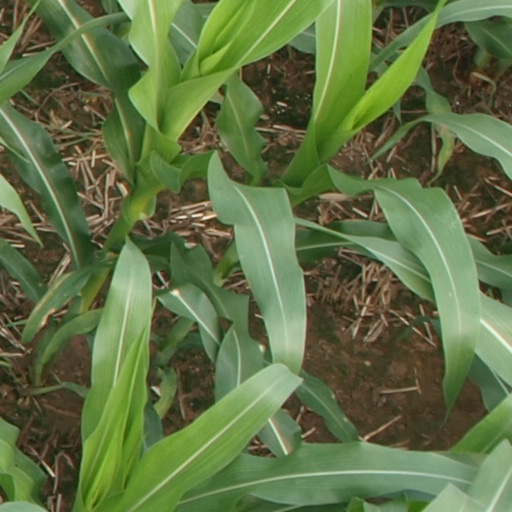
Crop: maize; corn